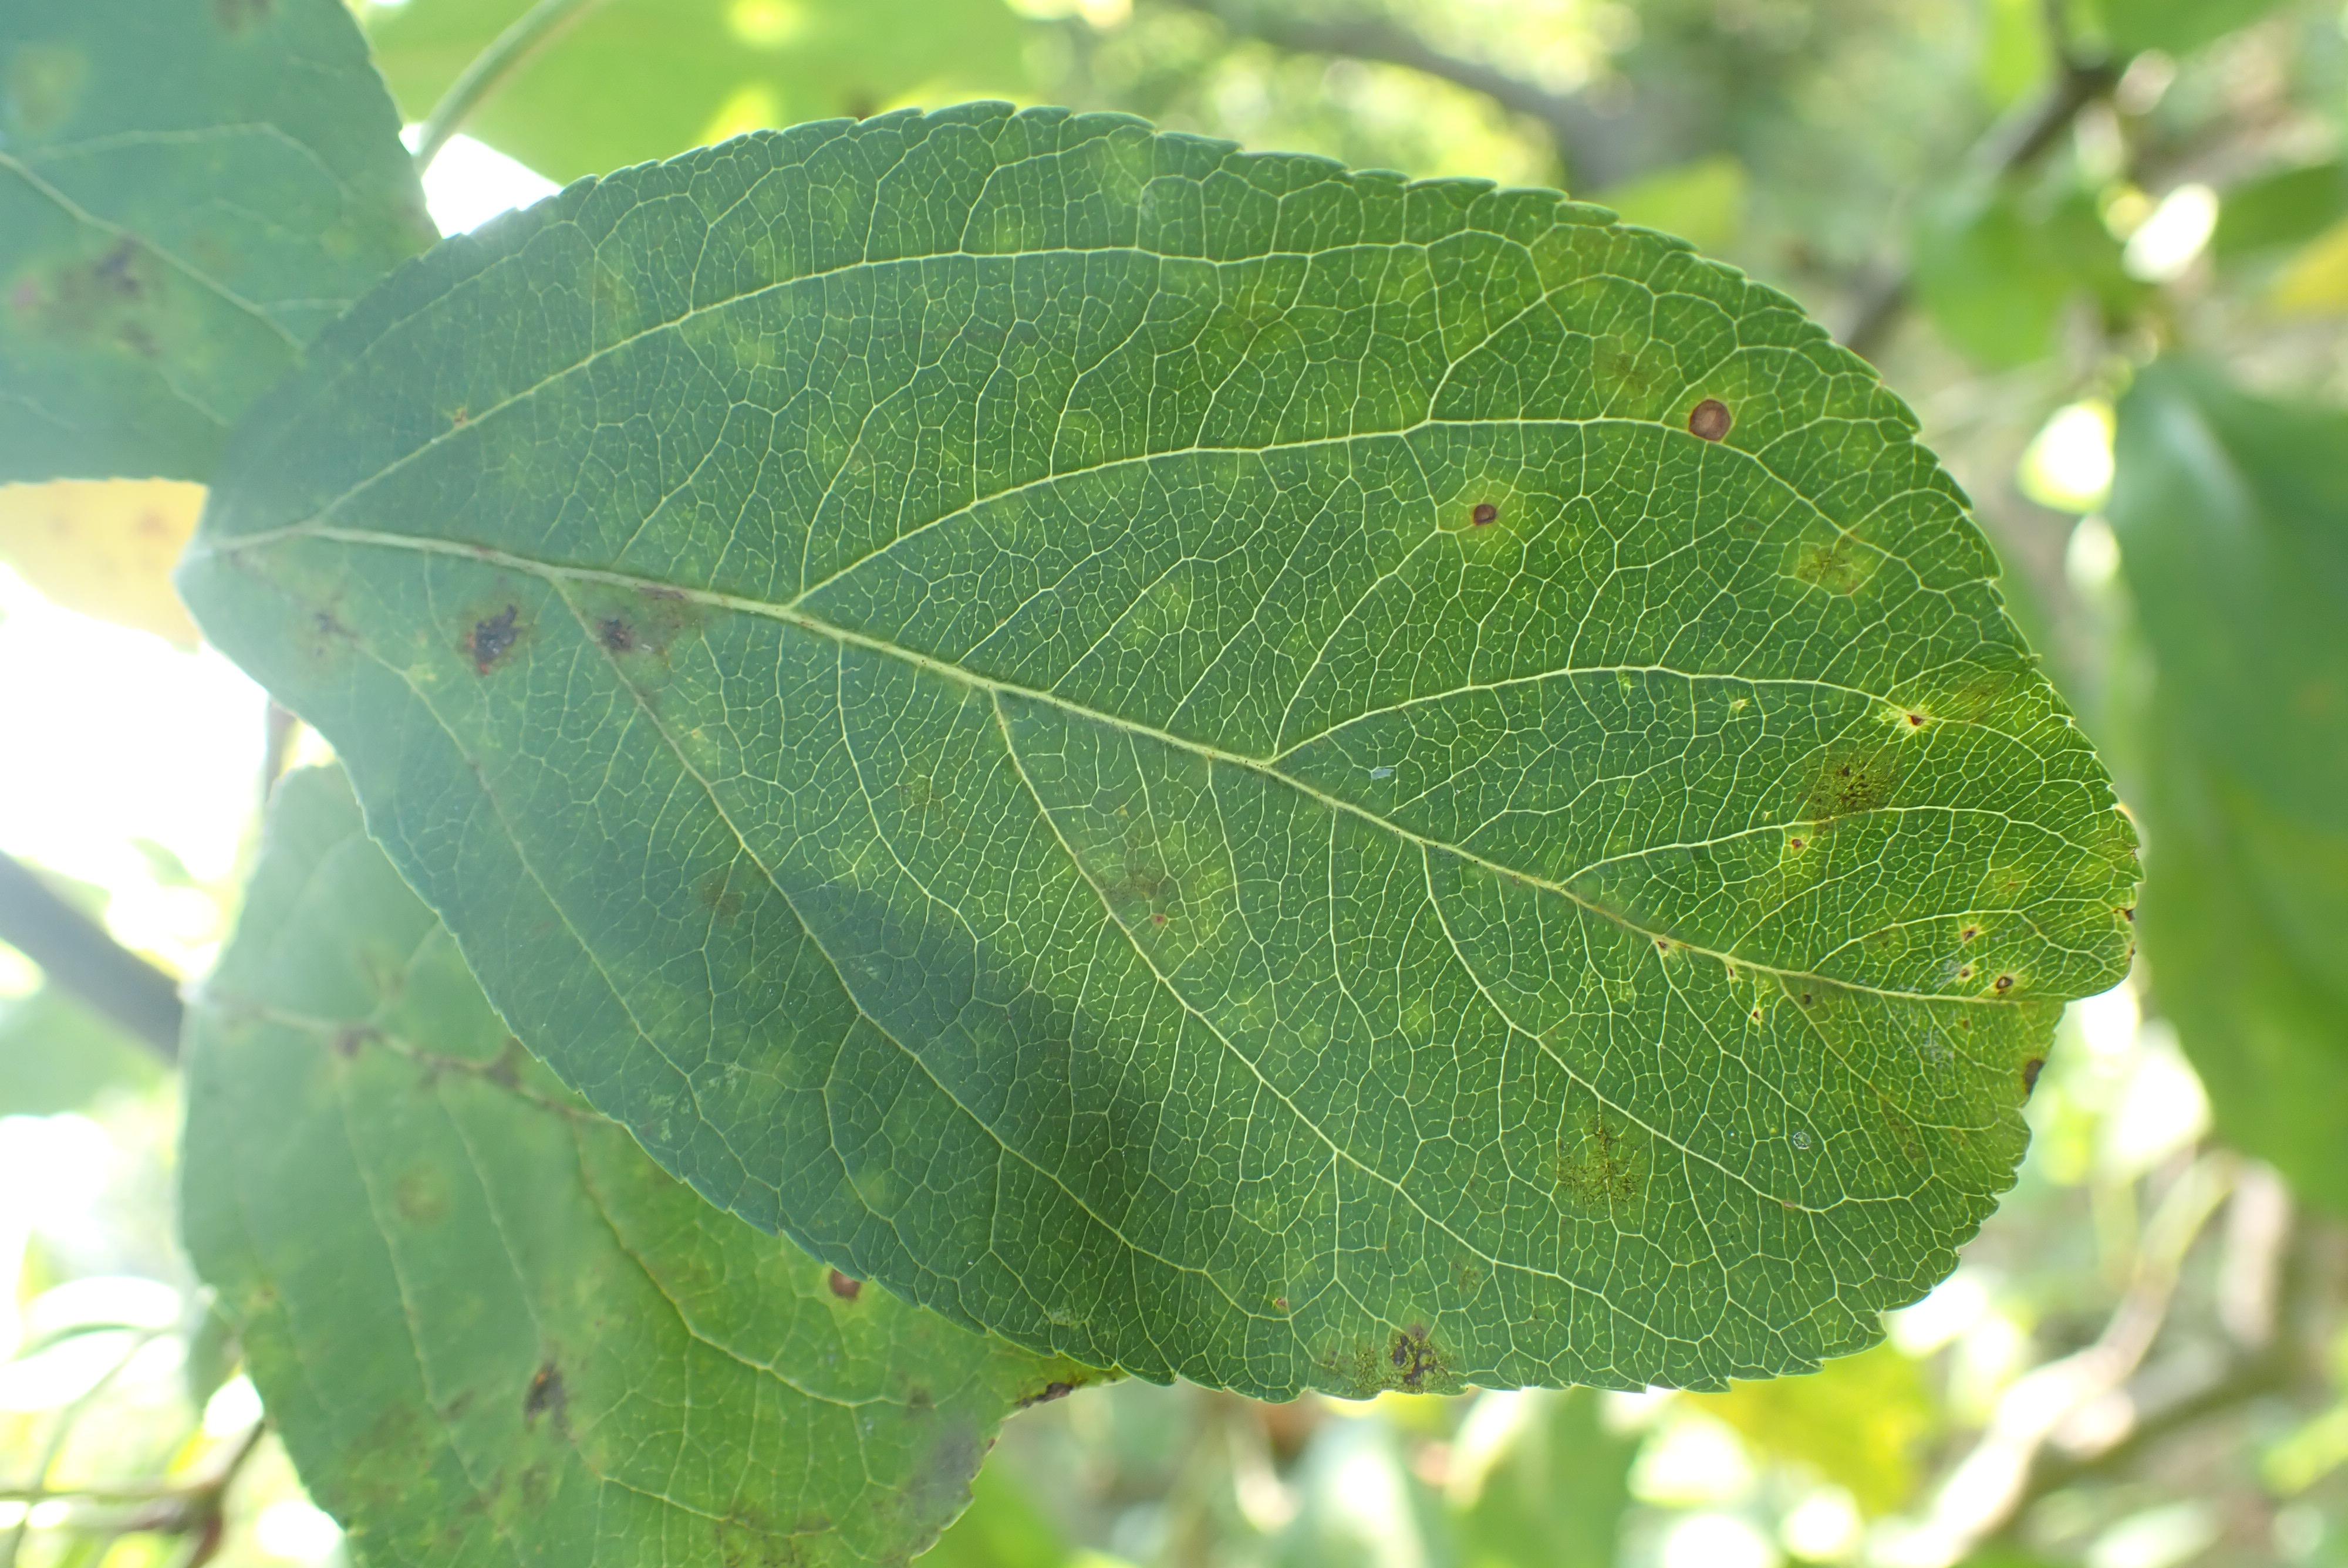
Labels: scab